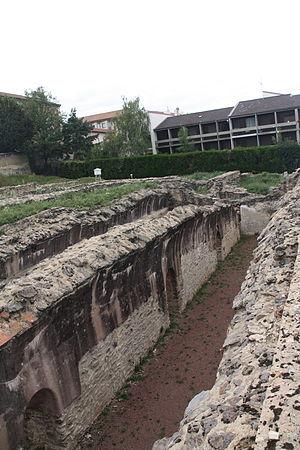
Réservoir dit de Cybèle, terminal supposé de l'Aqueduc du Gier. This file was uploaded with Commonist.
L’aqueduc du Gier est un des aqueducs antiques de Lyon desservant la ville antique de Lugdunum. Avec ses 85 km il est le plus long des quatre aqueducs ayant alimenté la ville en eau, et celui dont les structures sont le mieux conservées. Il doit son nom au fait qu'il puise aux sources du Gier, affluent du Rhône.
Le sanctuaire de Cybèle, également dit prétoire d'Agrippa, désigne un ensemble de constructions d'époque romaine à Lyon, situé sur le plateau de la Sarra, à l’ouest du Théâtre antique de Fourvière, dont il est séparé par une voie romaine et un dénivelé formé par le bord du plateau. Plusieurs campagnes de fouilles ont été nécessaires pour comprendre son histoire. Leurs conclusions remettent en cause la dénomination de « sanctuaire de Cybèle ». Cet ensemble fait l’objet d’un classement au titre des monuments historiques depuis le 20 octobre 1983.